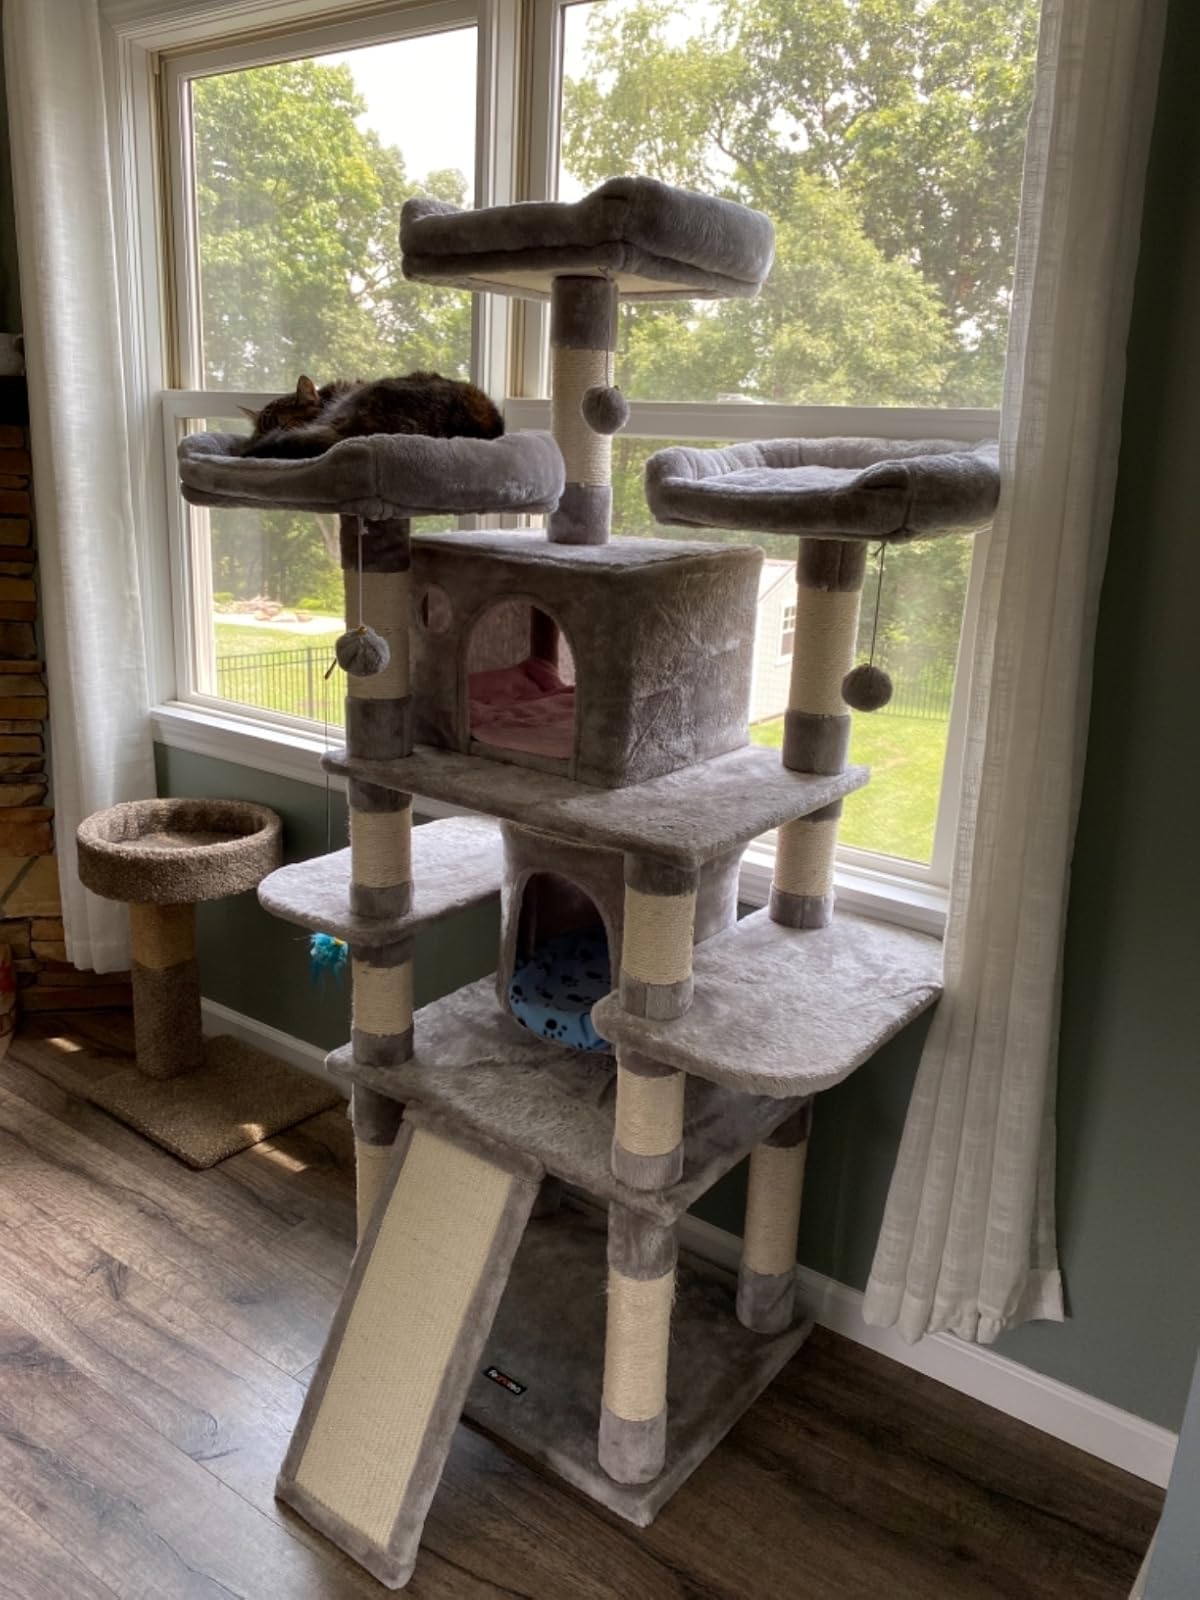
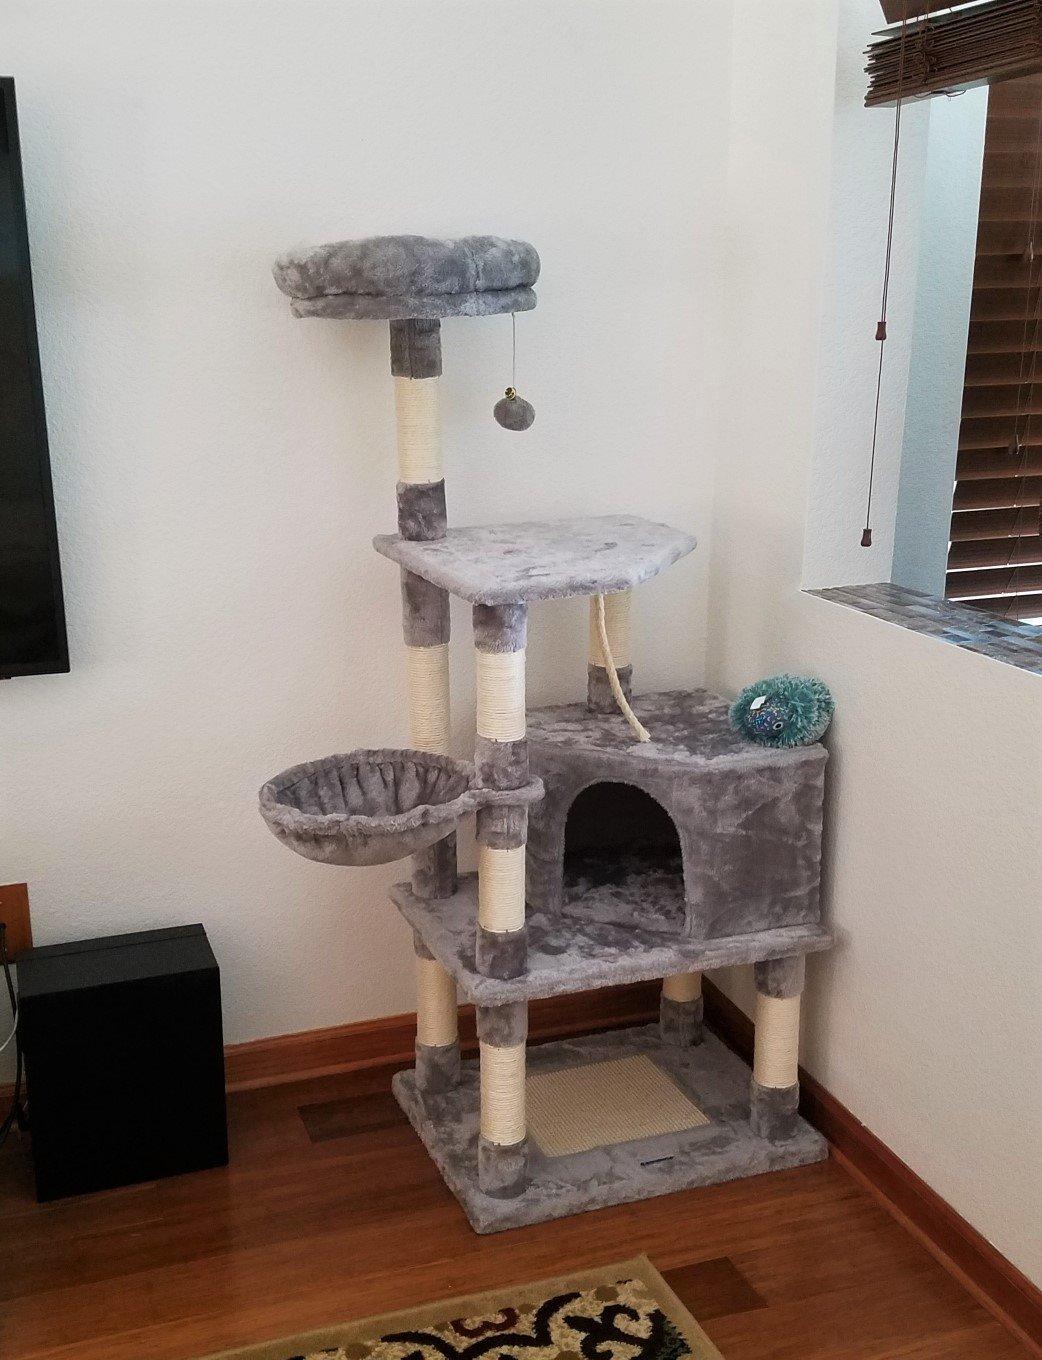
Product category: items_cat tree
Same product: no